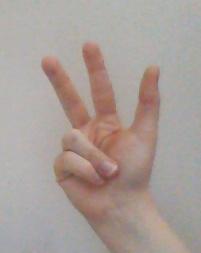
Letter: al